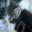
Label: cat